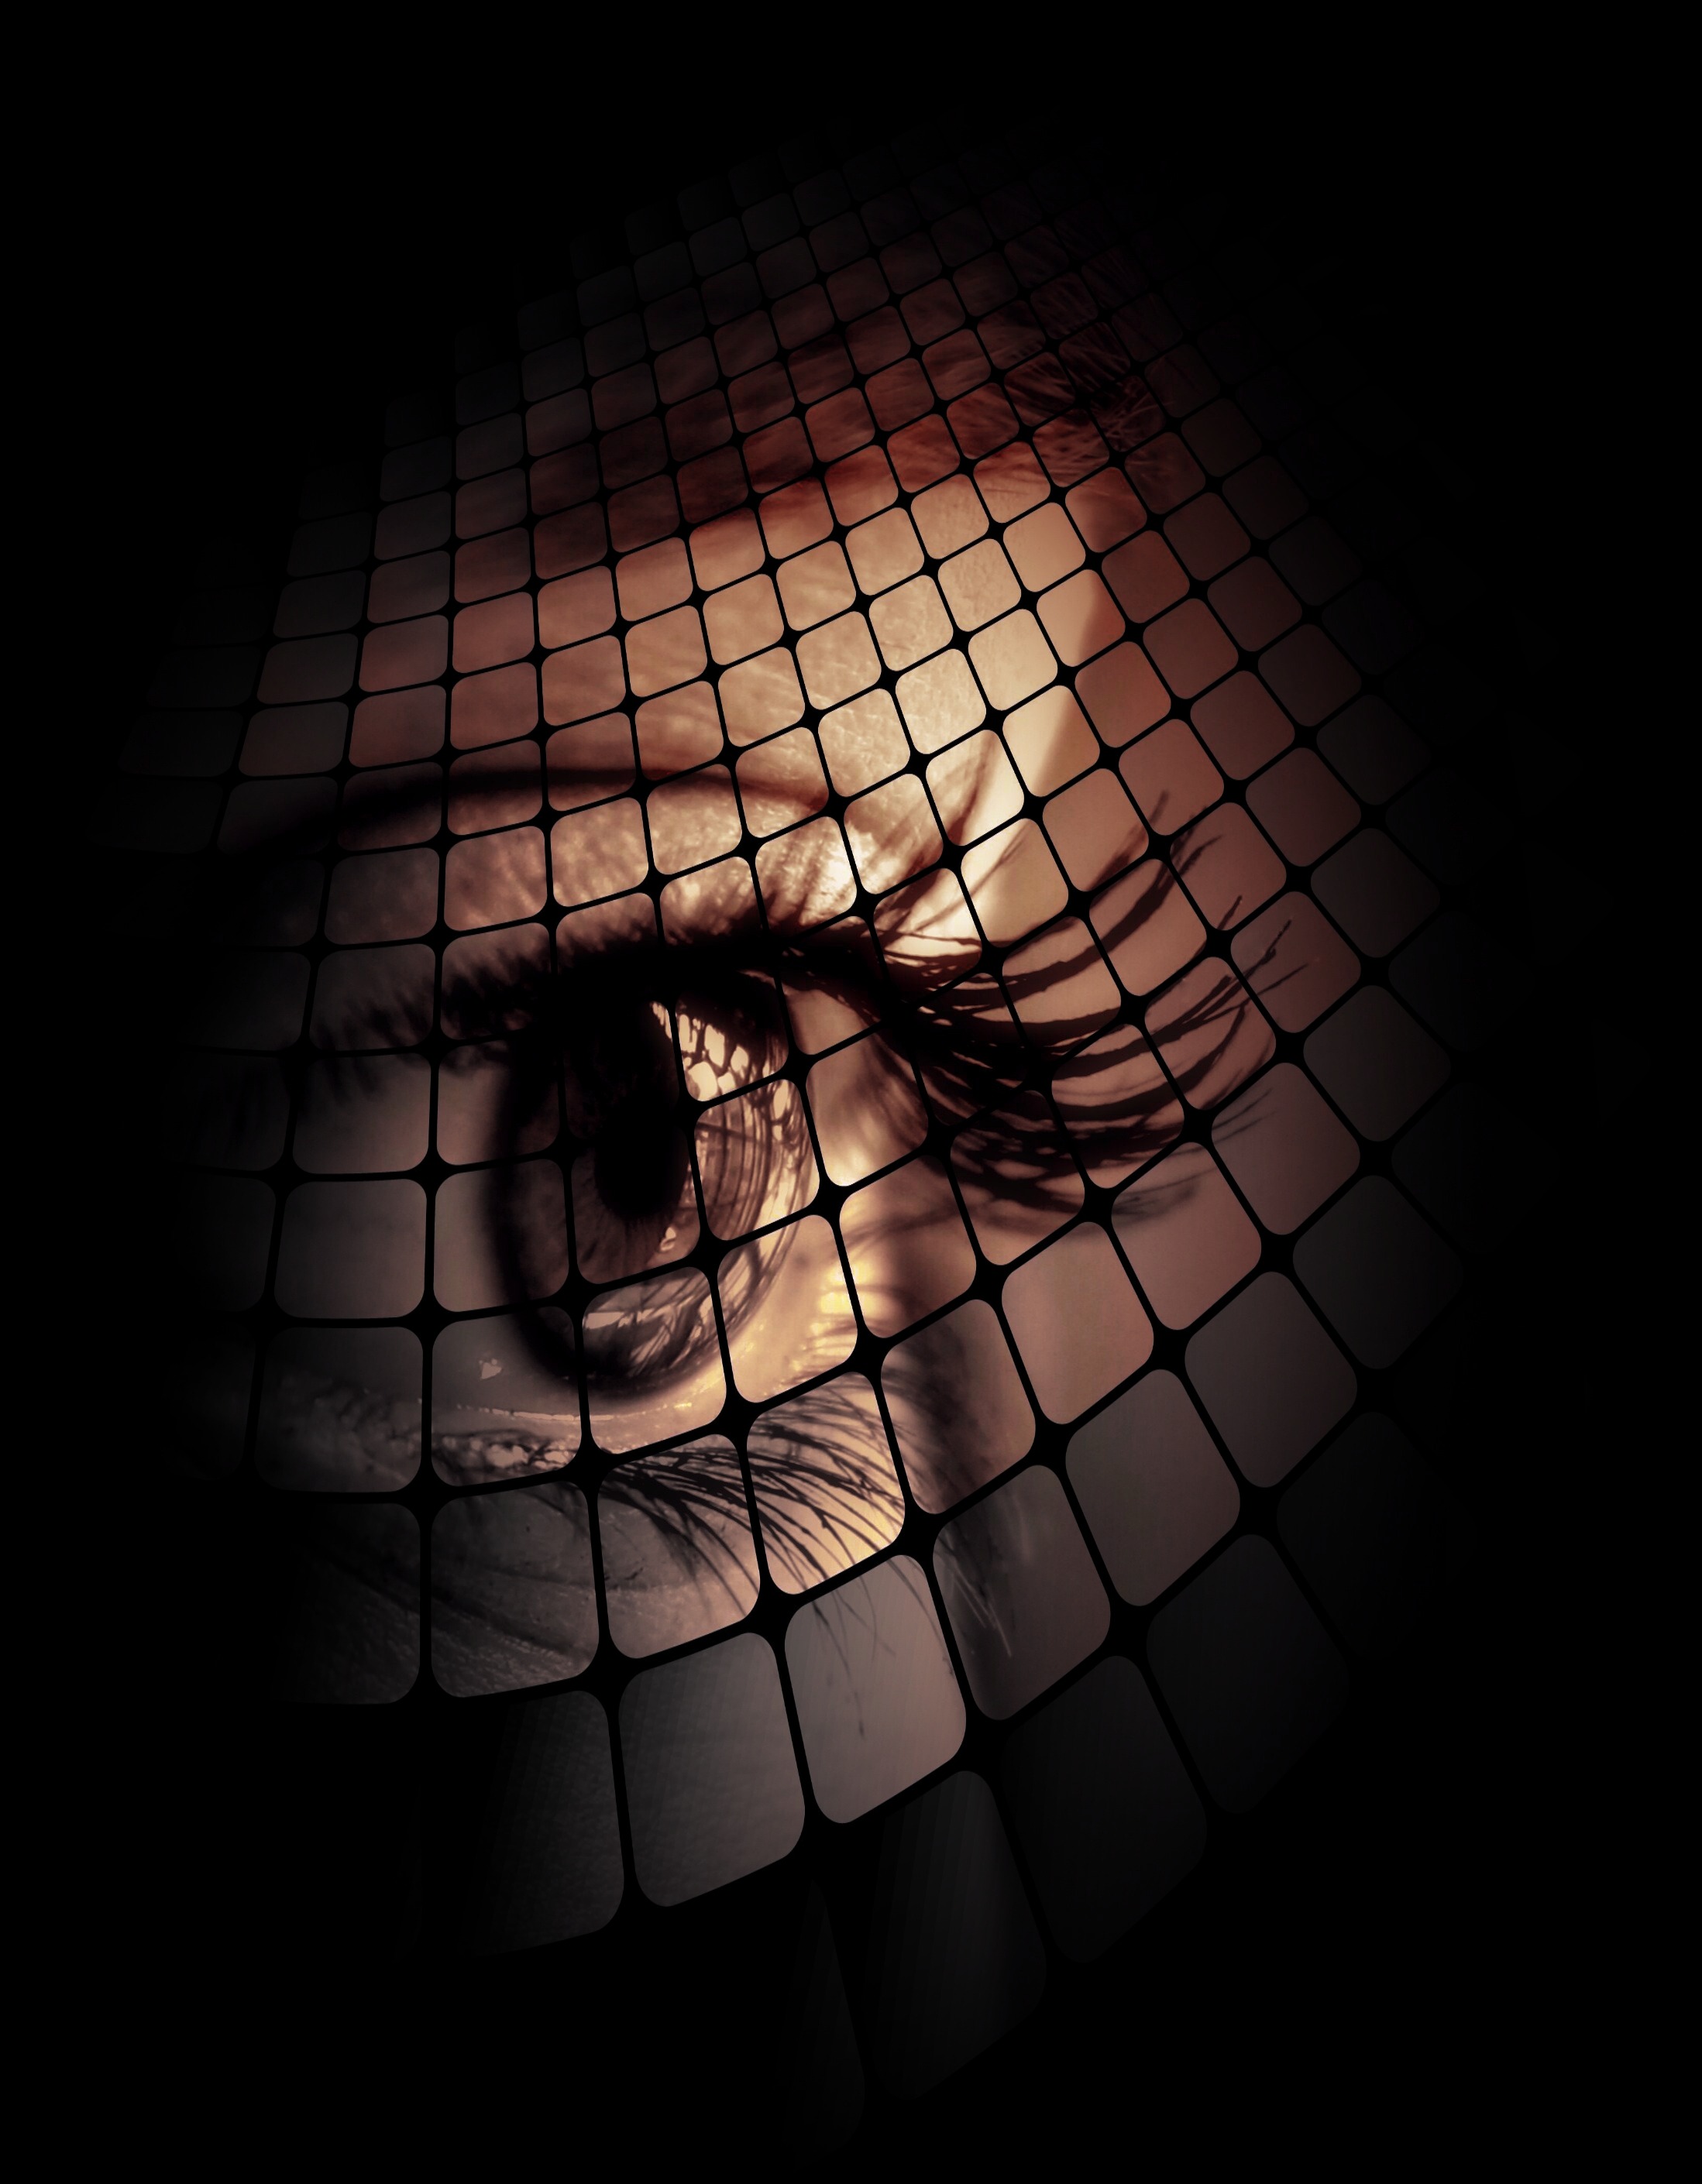
light, woman, sunlight, female, line, reflection, red, color, macro, shadow, human, darkness, black, lighting, circle, artwork, close up, human body, face, art, iris, eye, symmetry, grid, organ, shape, digital art, eyelashes, lashes, computer wallpaper, digital design